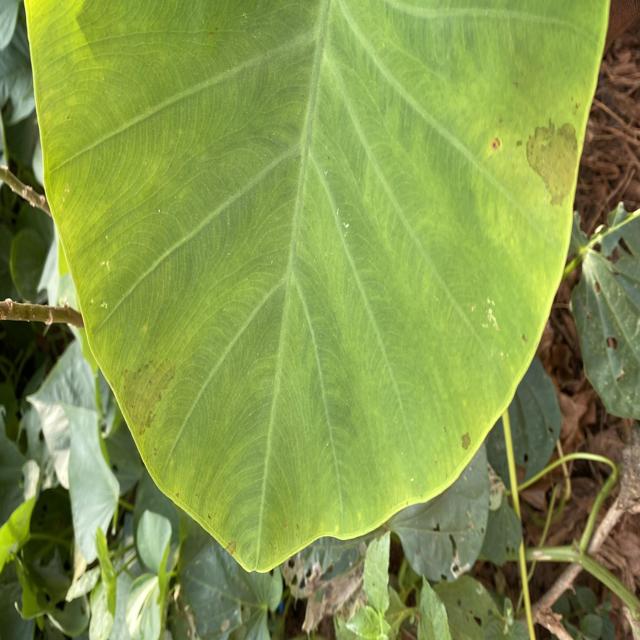
Label: Early_Blight